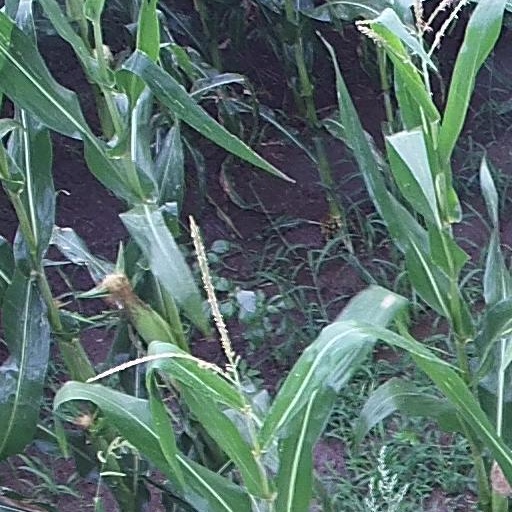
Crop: maize; corn